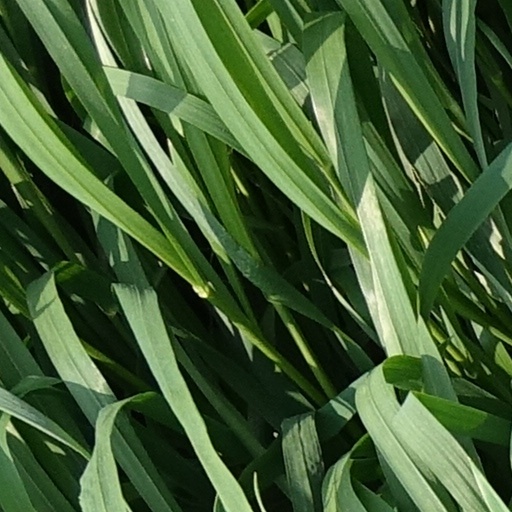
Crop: wheat